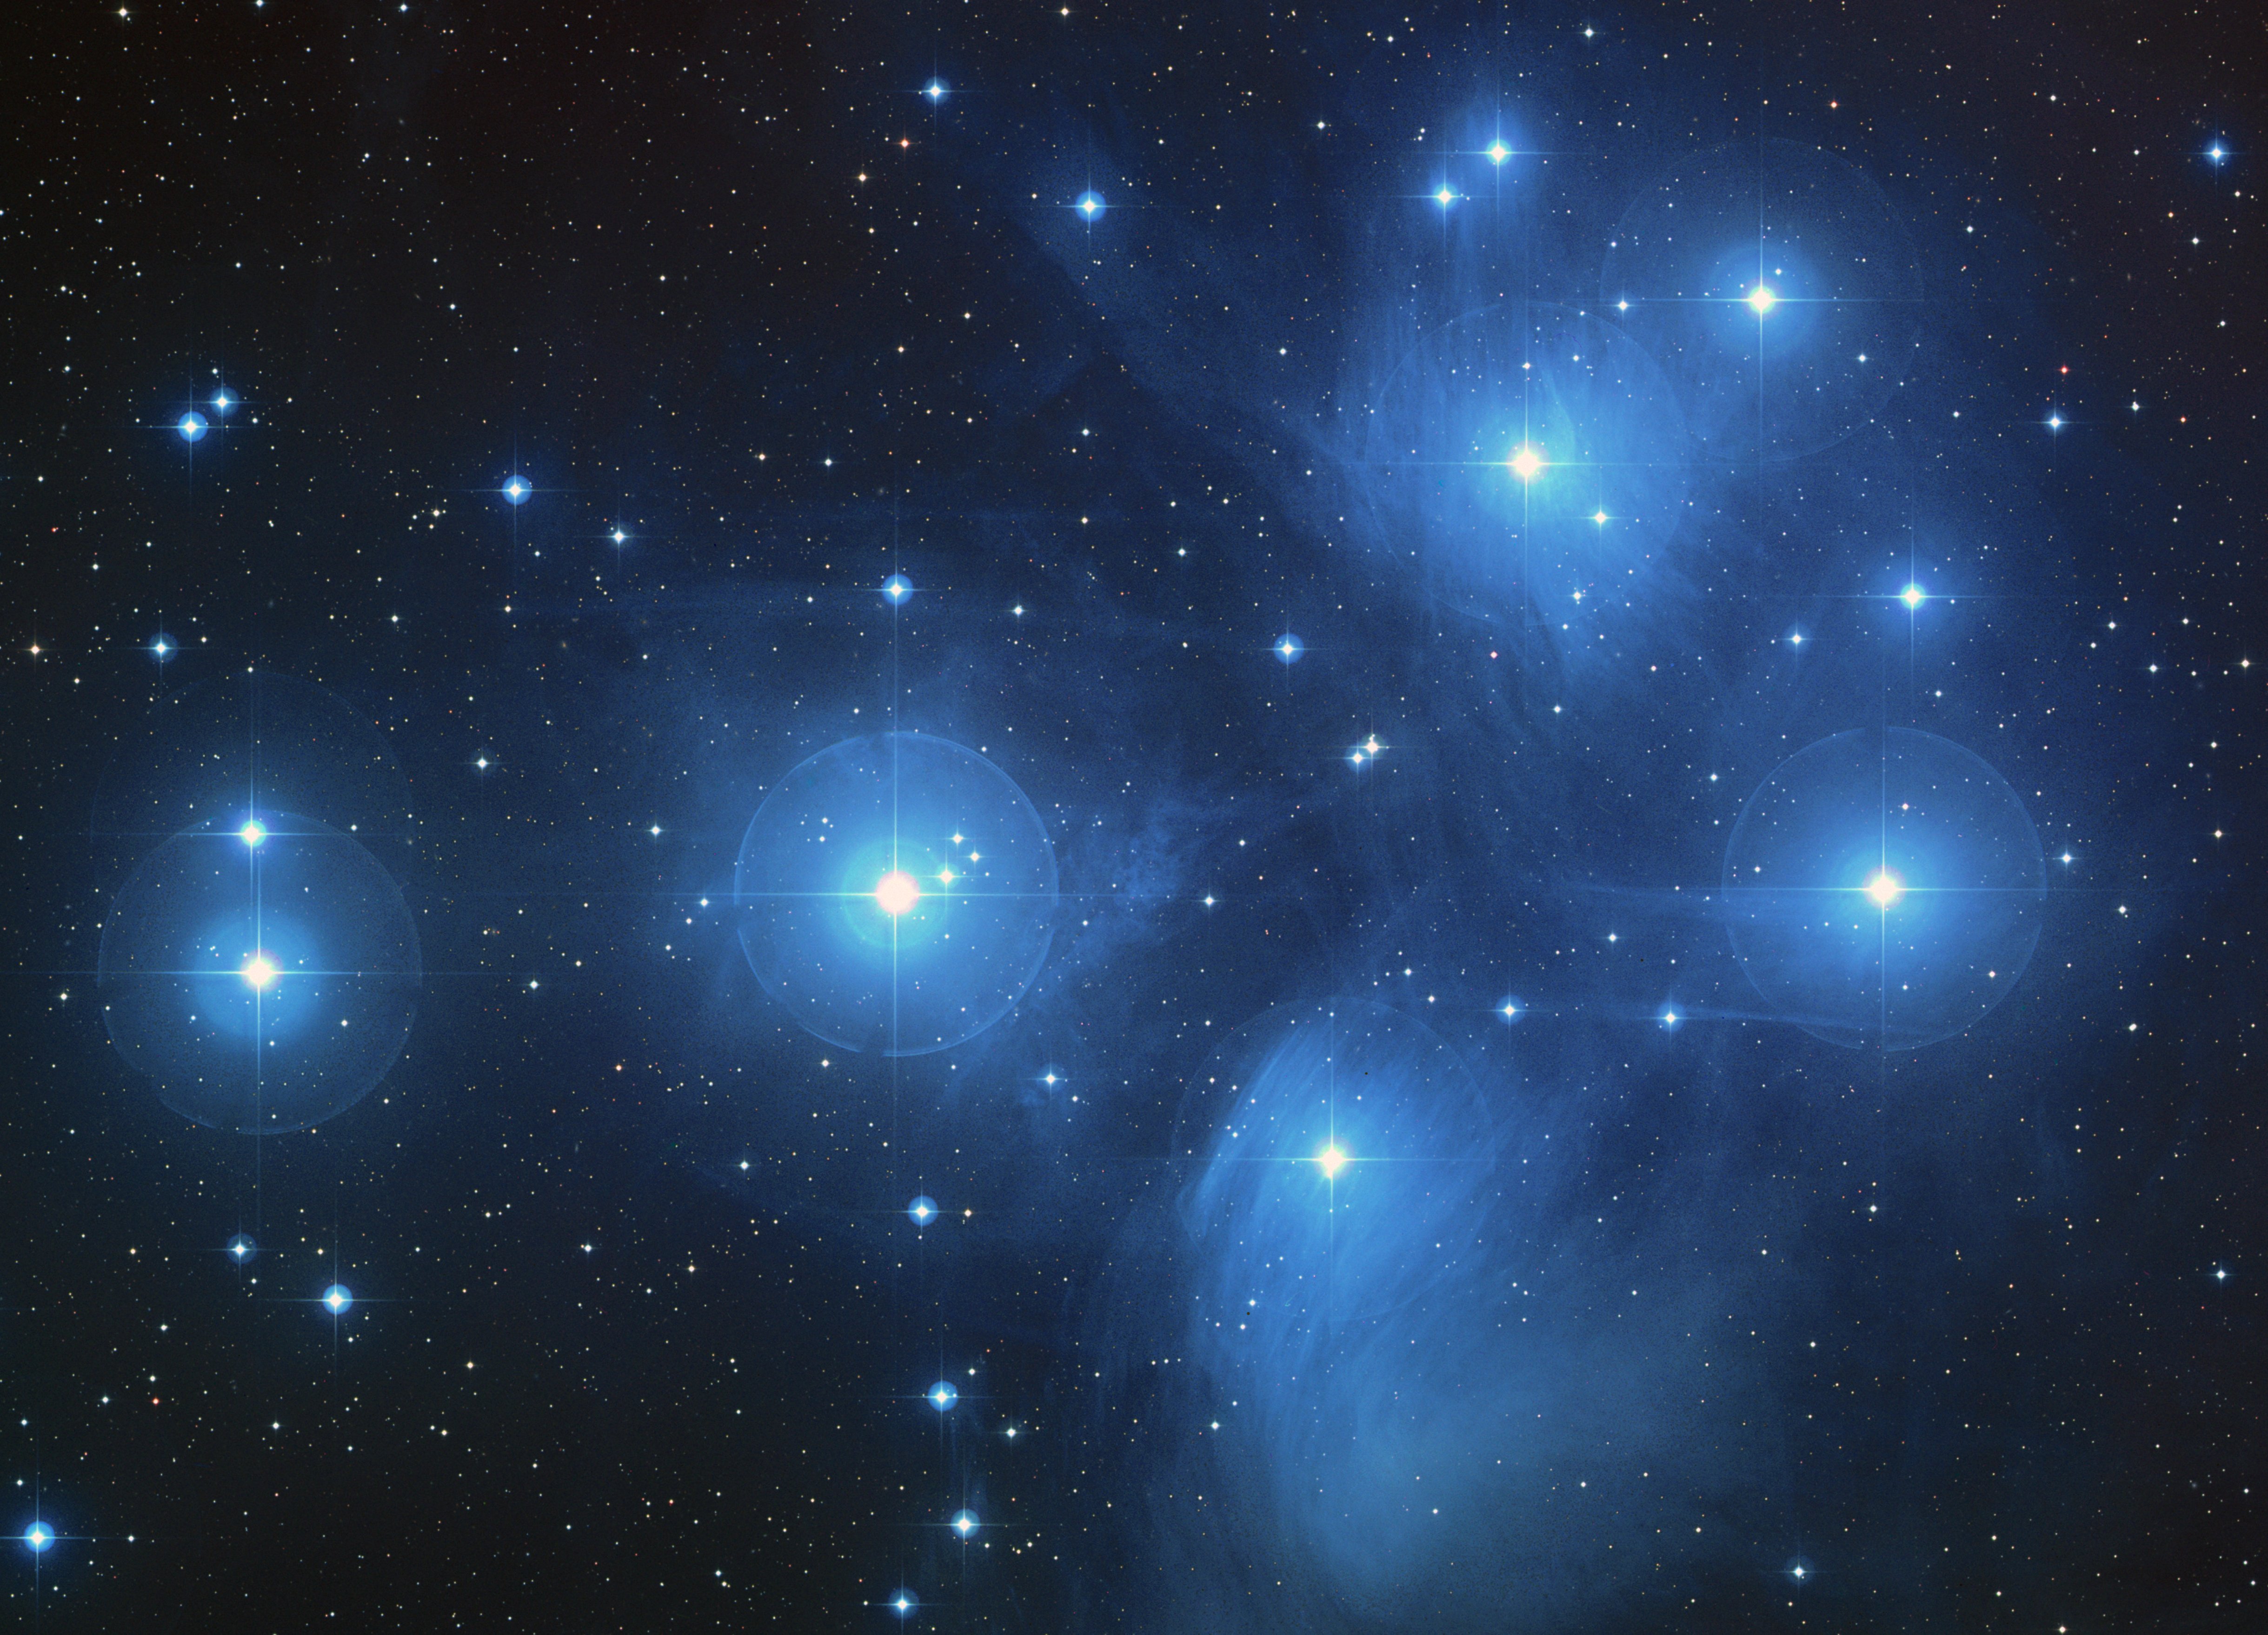
night, milky way, cosmos, atmosphere, constellation, space, galaxy, nebula, outer space, science, astronomy, illustration, universe, astronomical object, star clusters, computer wallpaper